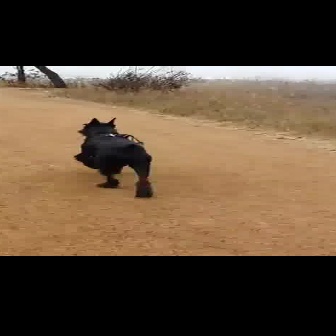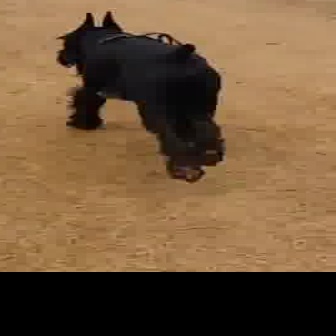
  Please identify the target specified by the bounding box [72,116,154,198] in the first image and locate it in the second image. Return the coordinates in [x_min,y_min,x_max,y_max] format.
Answer: [52,9,226,183]